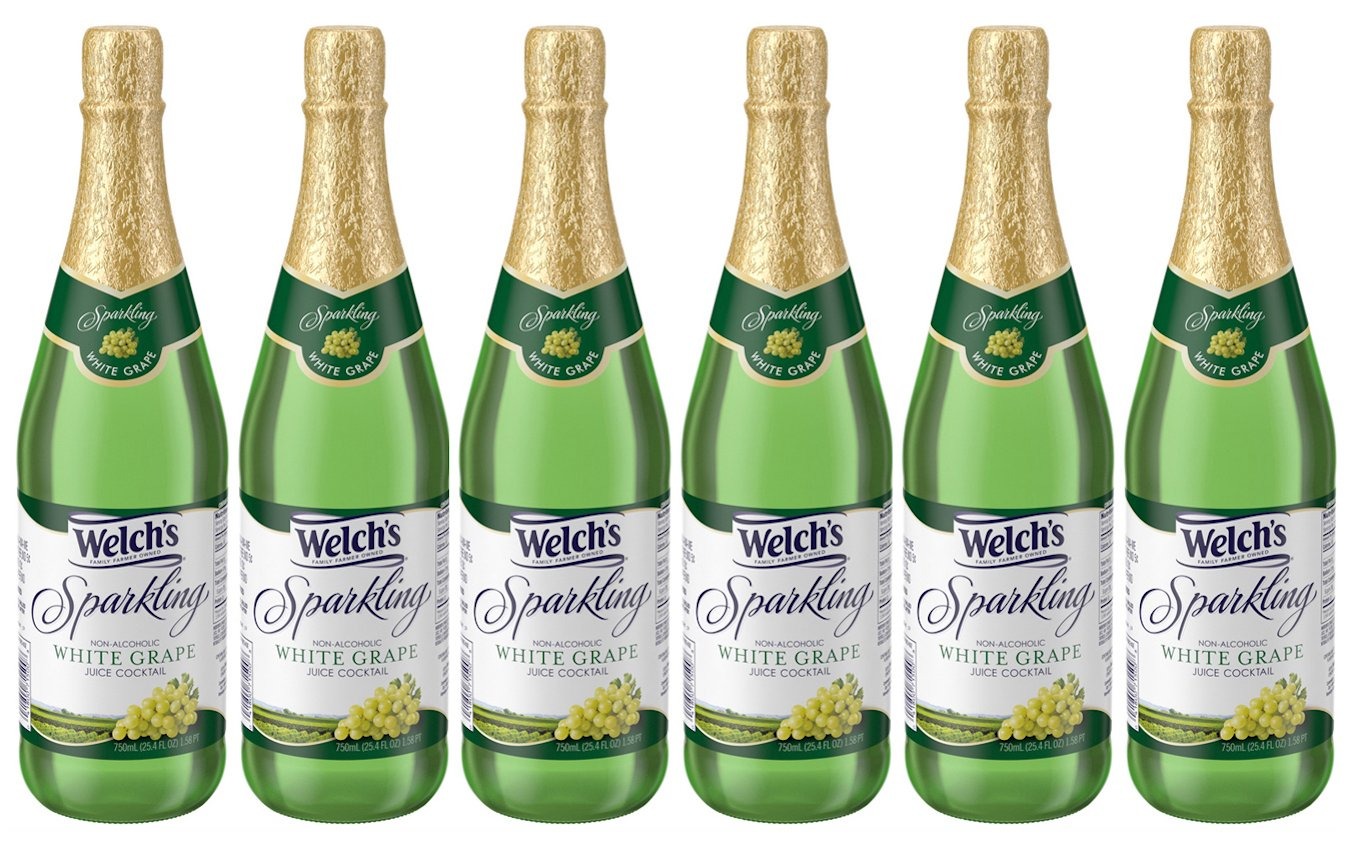
Item Name: Welch's Sparkling White Grape Juice Cocktail, Non-Alcoholic, 25.4 Ounce Bottles (Pack of 6)
Value: 152.4
Unit: fl oz

Price: 4.135